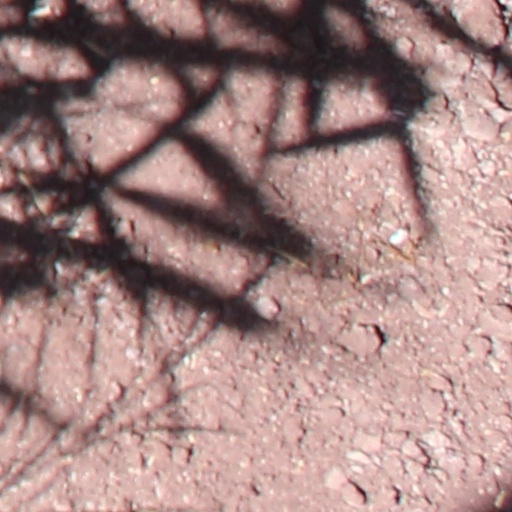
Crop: wheat